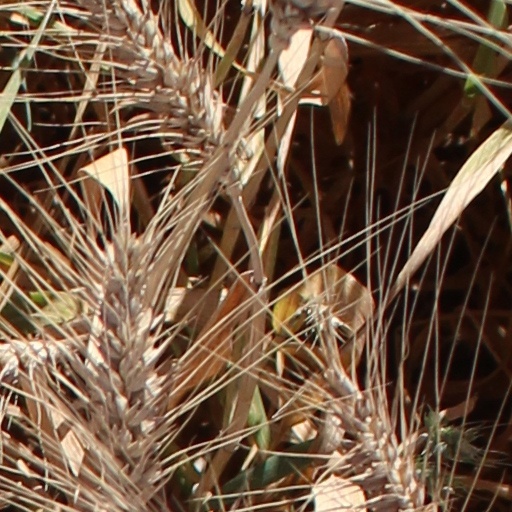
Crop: wheat